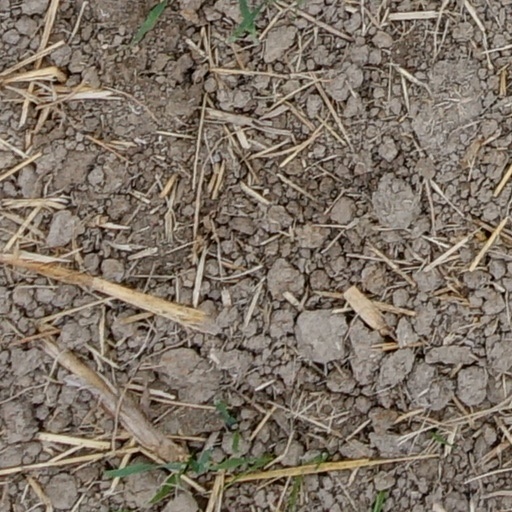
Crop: wheat